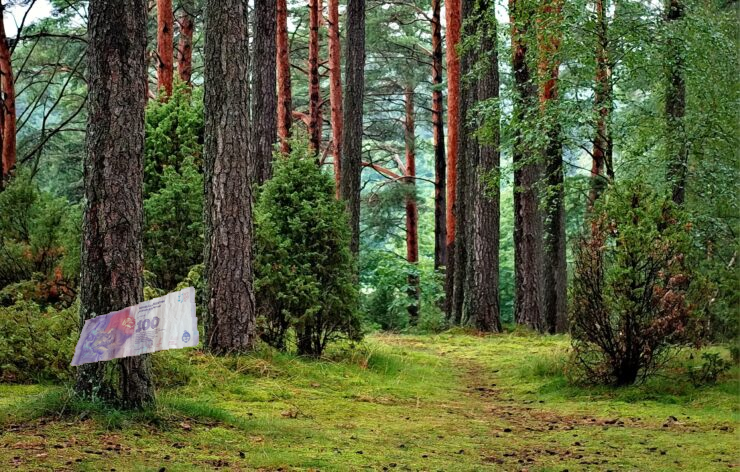
Denominación: 100